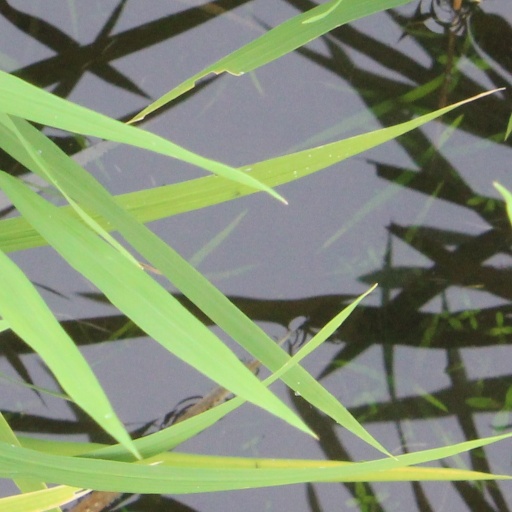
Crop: rice